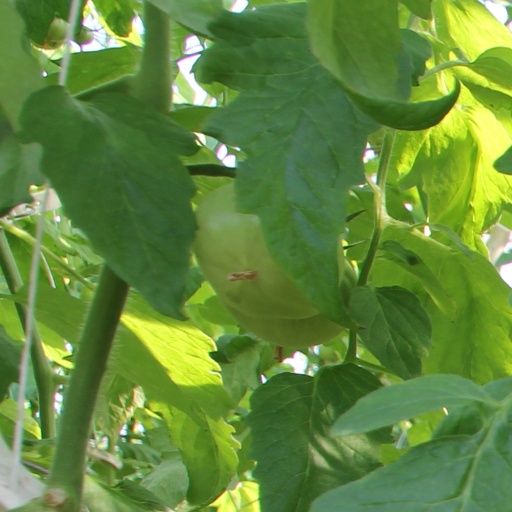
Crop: tomato